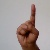
The image shows a hand gesture representing the letter 'D' in Indian Sign Language.